A Study in Scarlet (1933 film)

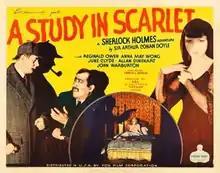
Theatrical lobby card

A Study in Scarlet is a 1933 American pre-Code horror mystery thriller film directed by Edwin L. Marin and starring Reginald Owen as Sherlock Holmes and Anna May Wong as Mrs. Pyke. The title is taken from Arthur Conan Doyle's 1887 novel of the same name, the first in the Holmes series, but the screenplay by Robert Florey was original.